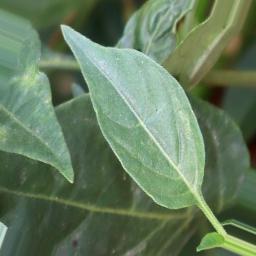
Label: healthy